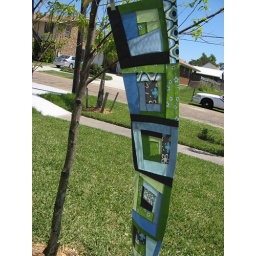
I love how this looks like Stain glass windows in the light!